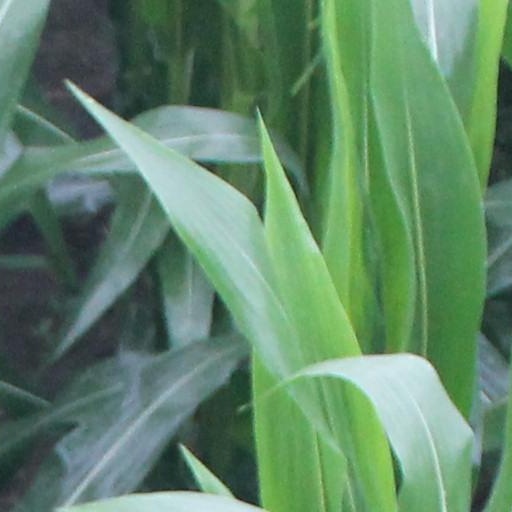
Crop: maize; corn